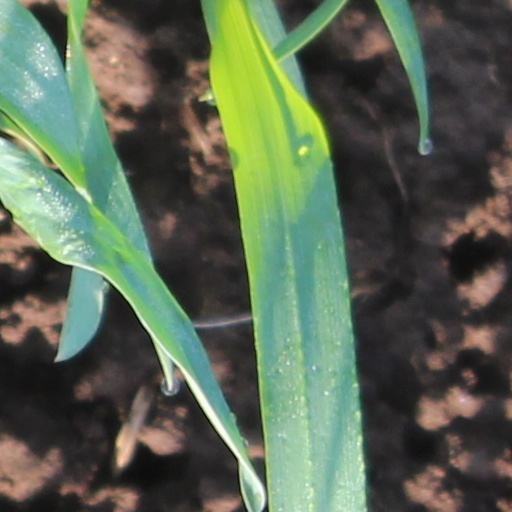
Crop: wheat